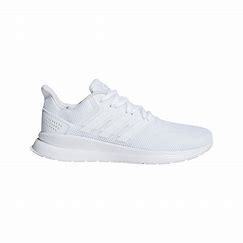
Brand: Adidas
Model: Runfalcon 5